Kelly Campbell

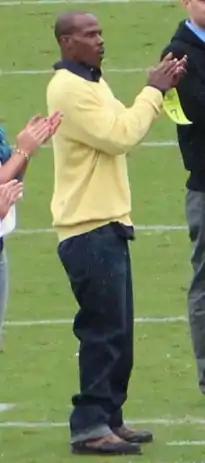
Campbell in 2013

LeVaughn Kelly Campbell (born July 23, 1980) is an American former professional football wide receiver. He was signed by the Minnesota Vikings as an undrafted free agent in 2002. He played high school football at Mays High School in Atlanta, and college football at Georgia Tech.